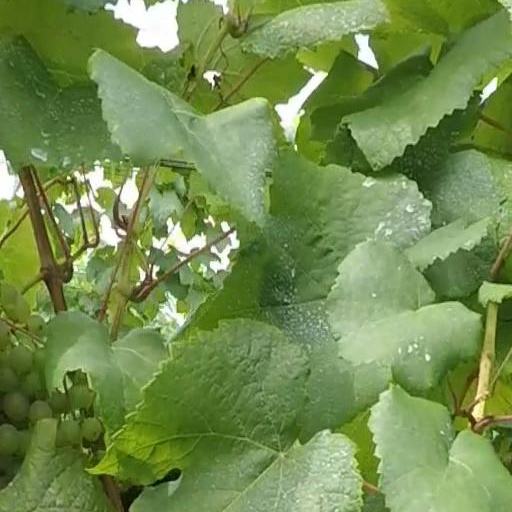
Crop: grape